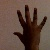
The image shows a hand gesture representing the number 5 in Indian Sign Language.